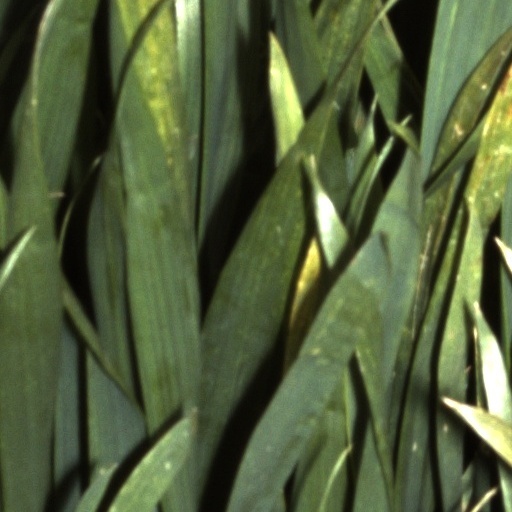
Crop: wheat